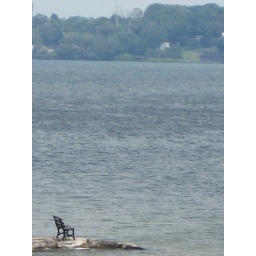
chair by the lake